Gliese 581

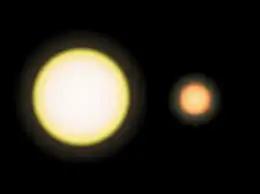
Size of the Sun (left) and Gliese 581 (right)

The name "Gliese 581" refers to the catalog number from the 1957 survey "Gliese Catalogue of Nearby Stars" of 965 stars located within 20 parsecs of the Earth. Other names of this star include "BD-07° 4003" (BD catalogue, first known publication) and "HO Librae" (variable star designation). It does not have an individual name such as "Sirius" or "Procyon". The star is a red dwarf with spectral type M3V, located 20.5 light-years away from Earth. It is located about two degrees north of Beta Librae, the brightest star in the Libra constellation. Its mass is estimated to be approximately a third that of the Sun, and it is the 101st closest known star system (including brown dwarfs) to the Sun.